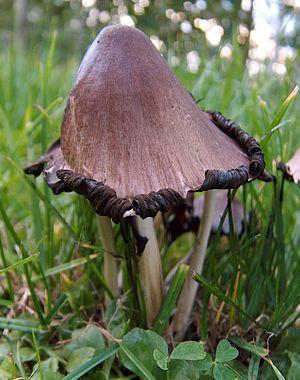
Chez les champignons basidiomycètes, la marge désigne le bord du chapeau.
Chez les champignons basidiomycètes et ascomycètes, le chapeau, appelé aussi piléus, est la partie du sporophore qui renferme les organes de fructification. Il est composé de trois tissus : la cuticule, qui est une membrane de surface, l'hyménophore qui constitue la chair du champignon et l'hyménium qui produit les spores. Ce dernier peut être lisse, formé de plis, de lames, de tubes ou d'aiguillons.